Registe

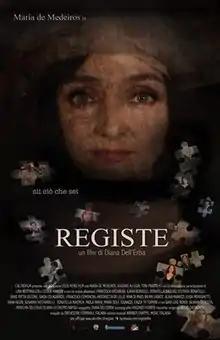
Film poster

Registe, also known as "Women Directors", is a 2014 Italian documentary film written and directed by Diana Dell'Erba.